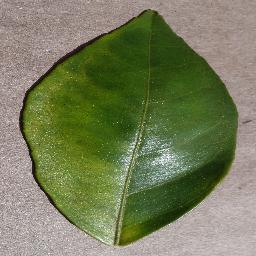
Label: Orange___Haunglongbing_(Citrus_greening)